Anne Cecilie de la Cour

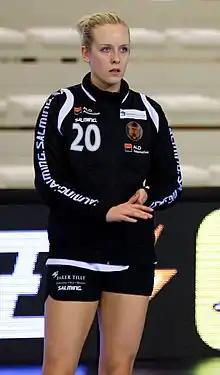
De la Cour in 2018

Anne Cecilie Dornonville de la Cour (born 8 December 1993) is a Danish former handball player, who played for Odense Håndbold and the Danish national team.